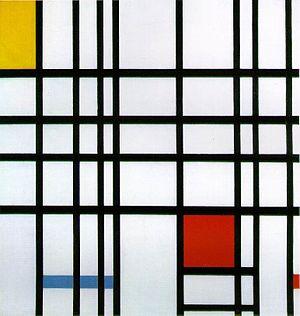
Piet est un langage de programmation exotique créé par David Morgan-Mar, dont les programmes sont des images matricielles inspirées des travaux du peintre néerlandais Piet Mondrian.